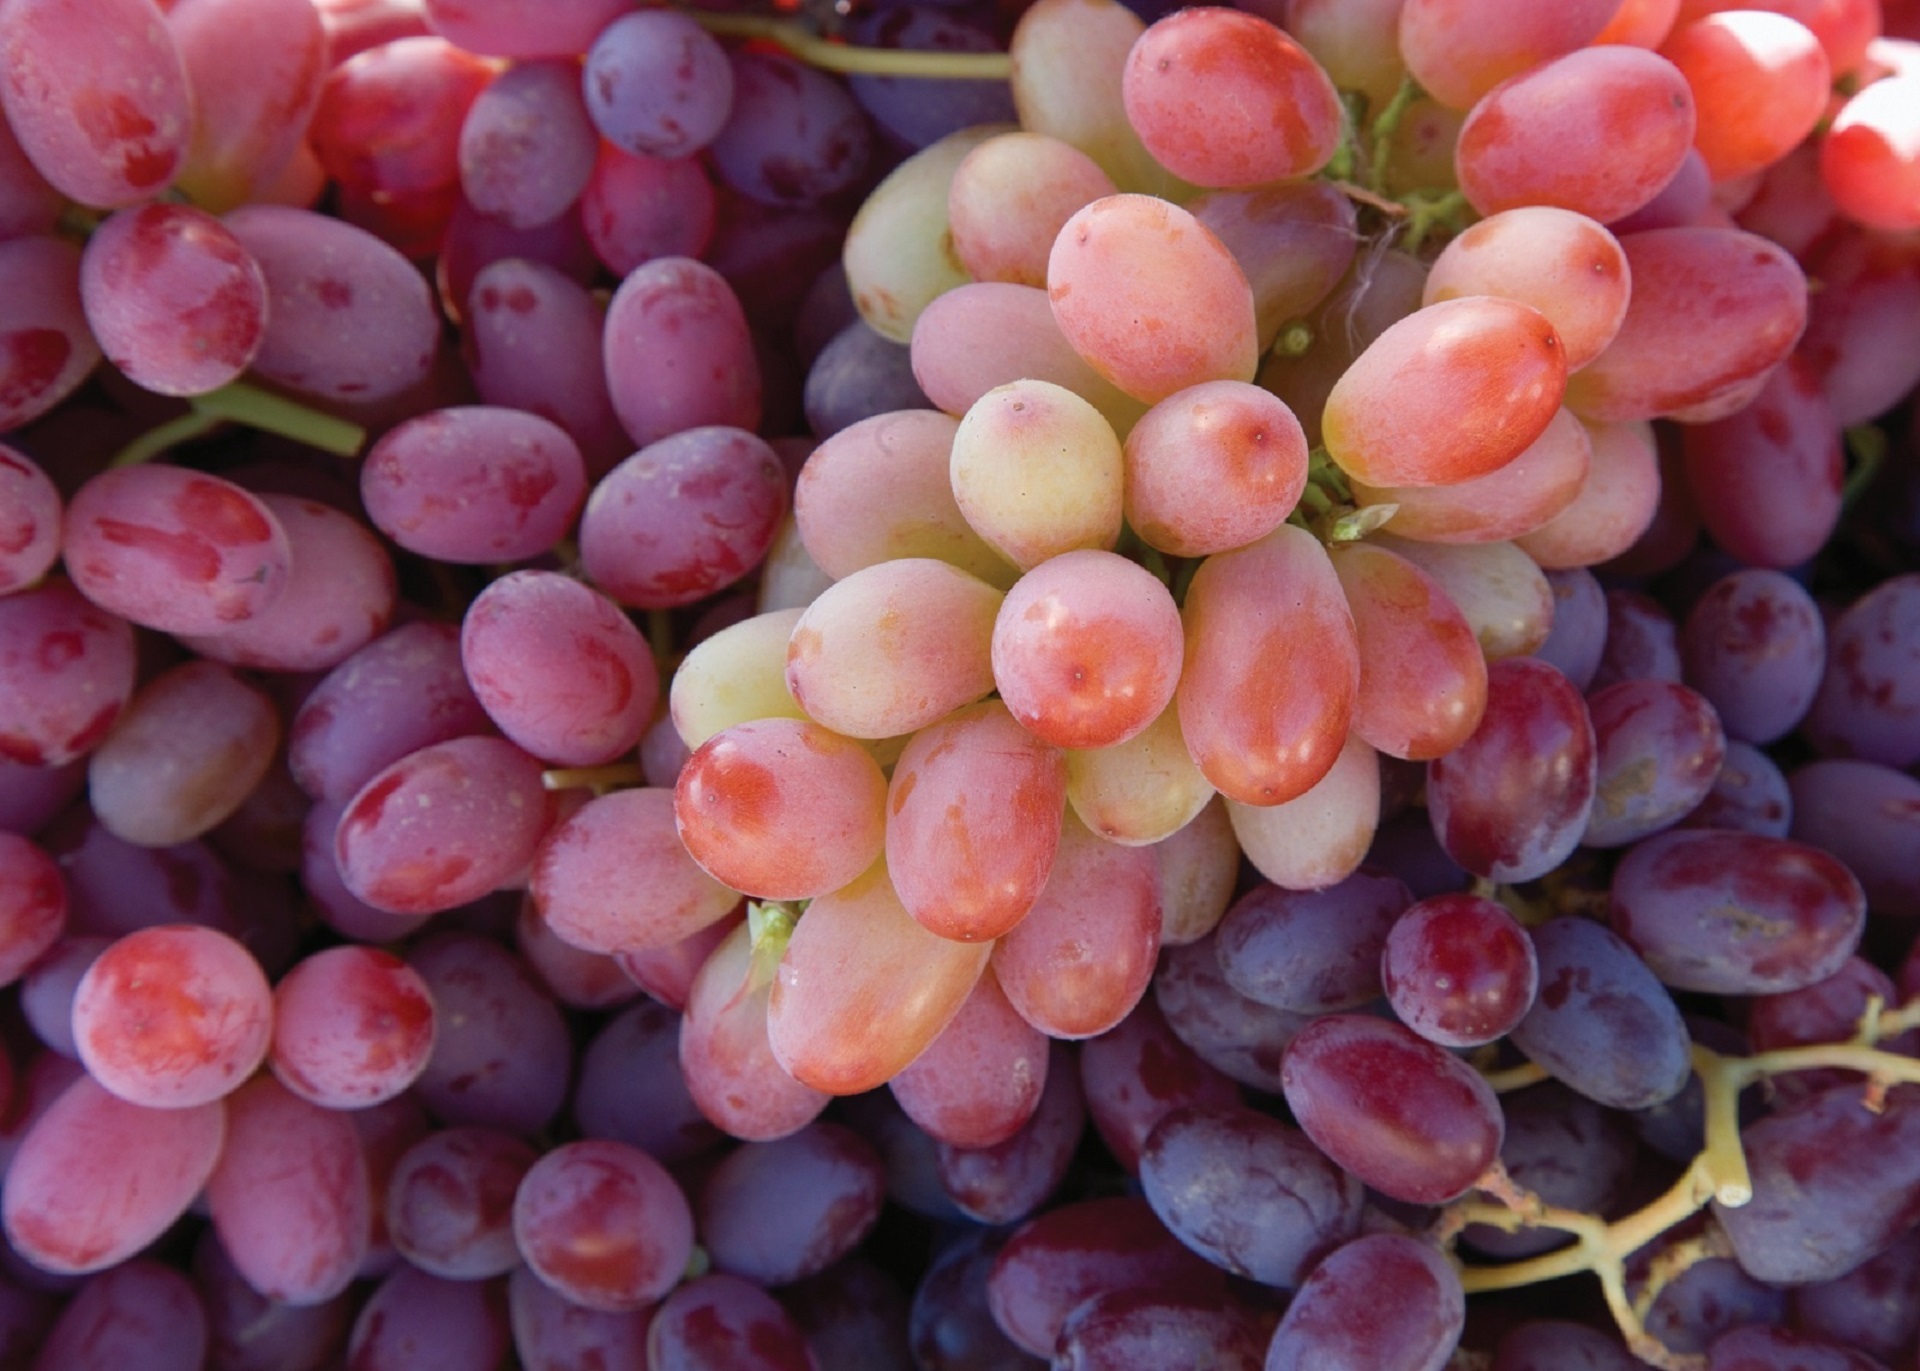
plant, grape, bunch, farm, fruit, flower, purple, ripe, food, red, harvest, produce, agriculture, grapevine, shrub, grapes, growing, cluster, winery, flowering plant, vitis, sultana, land plant, grapevine family, zante currant